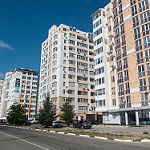
Label: buildings